City Loop

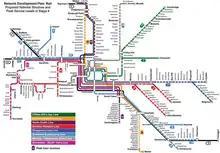
Diagram of stage 4 of the Network Development Plan – Metropolitan Rail, including the reconfigured City Loop.

Tunnelling works under the city streets commenced in June 1972, using a tunnel boring machine built by Richmond engineering firm Jaques Limited. as well as conventional boring methods. At North Melbourne, Spencer Street and Jolimont Yard, cut and cover tunnelling was used to build the access ramps, with the above ground running lines being slewed from time to time as work proceeded. The first completed tunnel was the Burnley Loop, with the final breakthrough made on 8 June 1977 near the Museum station site.